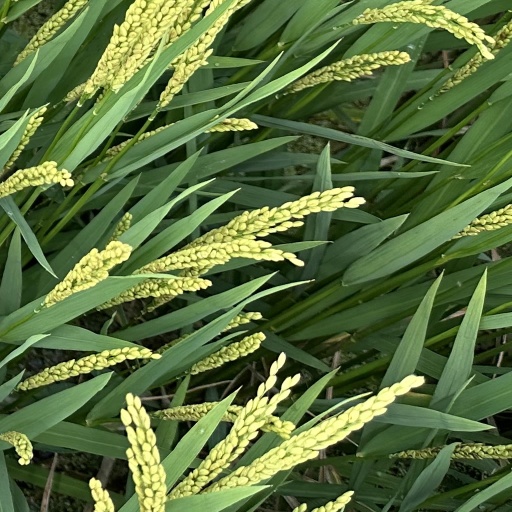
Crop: rice